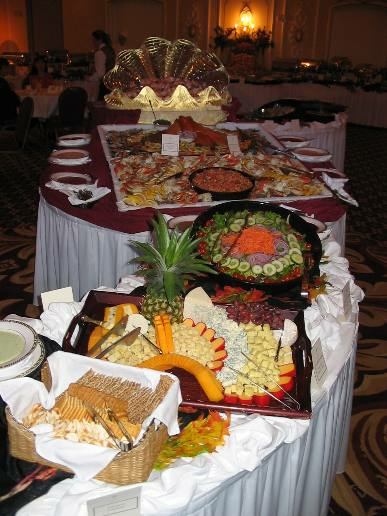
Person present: No